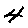
Label: 4